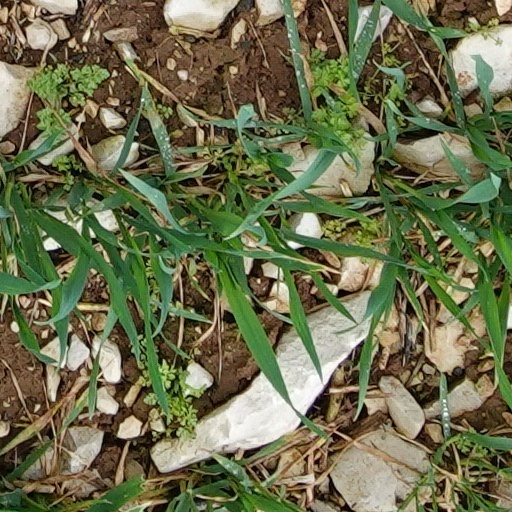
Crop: wheat